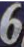
Number: 6